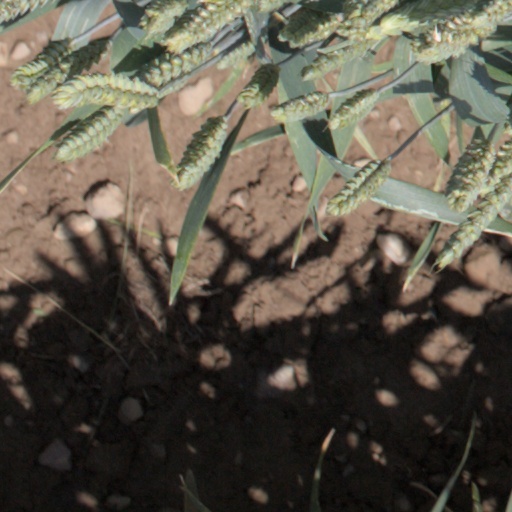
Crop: wheat